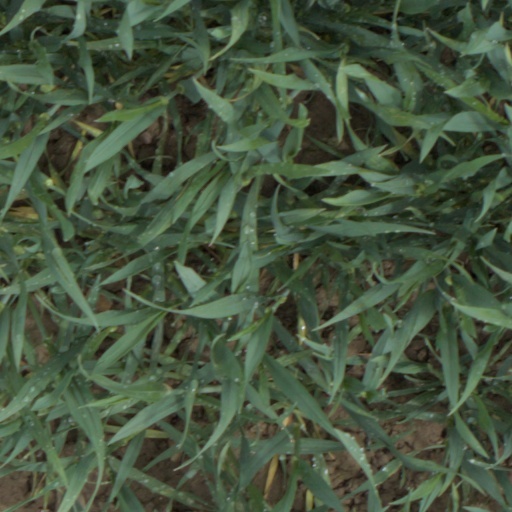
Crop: wheat